Liberation of Auschwitz concentration camp

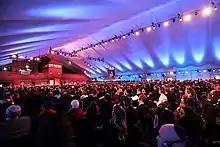
On January 27, 2020, over 200 Auschwitz and Holocaust survivors met in front of the Death Gate at the former Auschwitz II-Birkenau camp to commemorate the 75th anniversary of the liberation.

On 27 January 1945, Auschwitz—a Nazi concentration camp and extermination camp in occupied Poland where more than a million people were murdered as part of the Nazis' "Final Solution" to the Jewish question—was liberated by the Soviet Red Army during the Vistula–Oder Offensive. Although most of the prisoners had been forced onto a death march, about 7,000 had been left behind. The Soviet soldiers attempted to help the survivors and were shocked at the scale of Nazi crimes. The date is recognized as International Holocaust Remembrance Day.